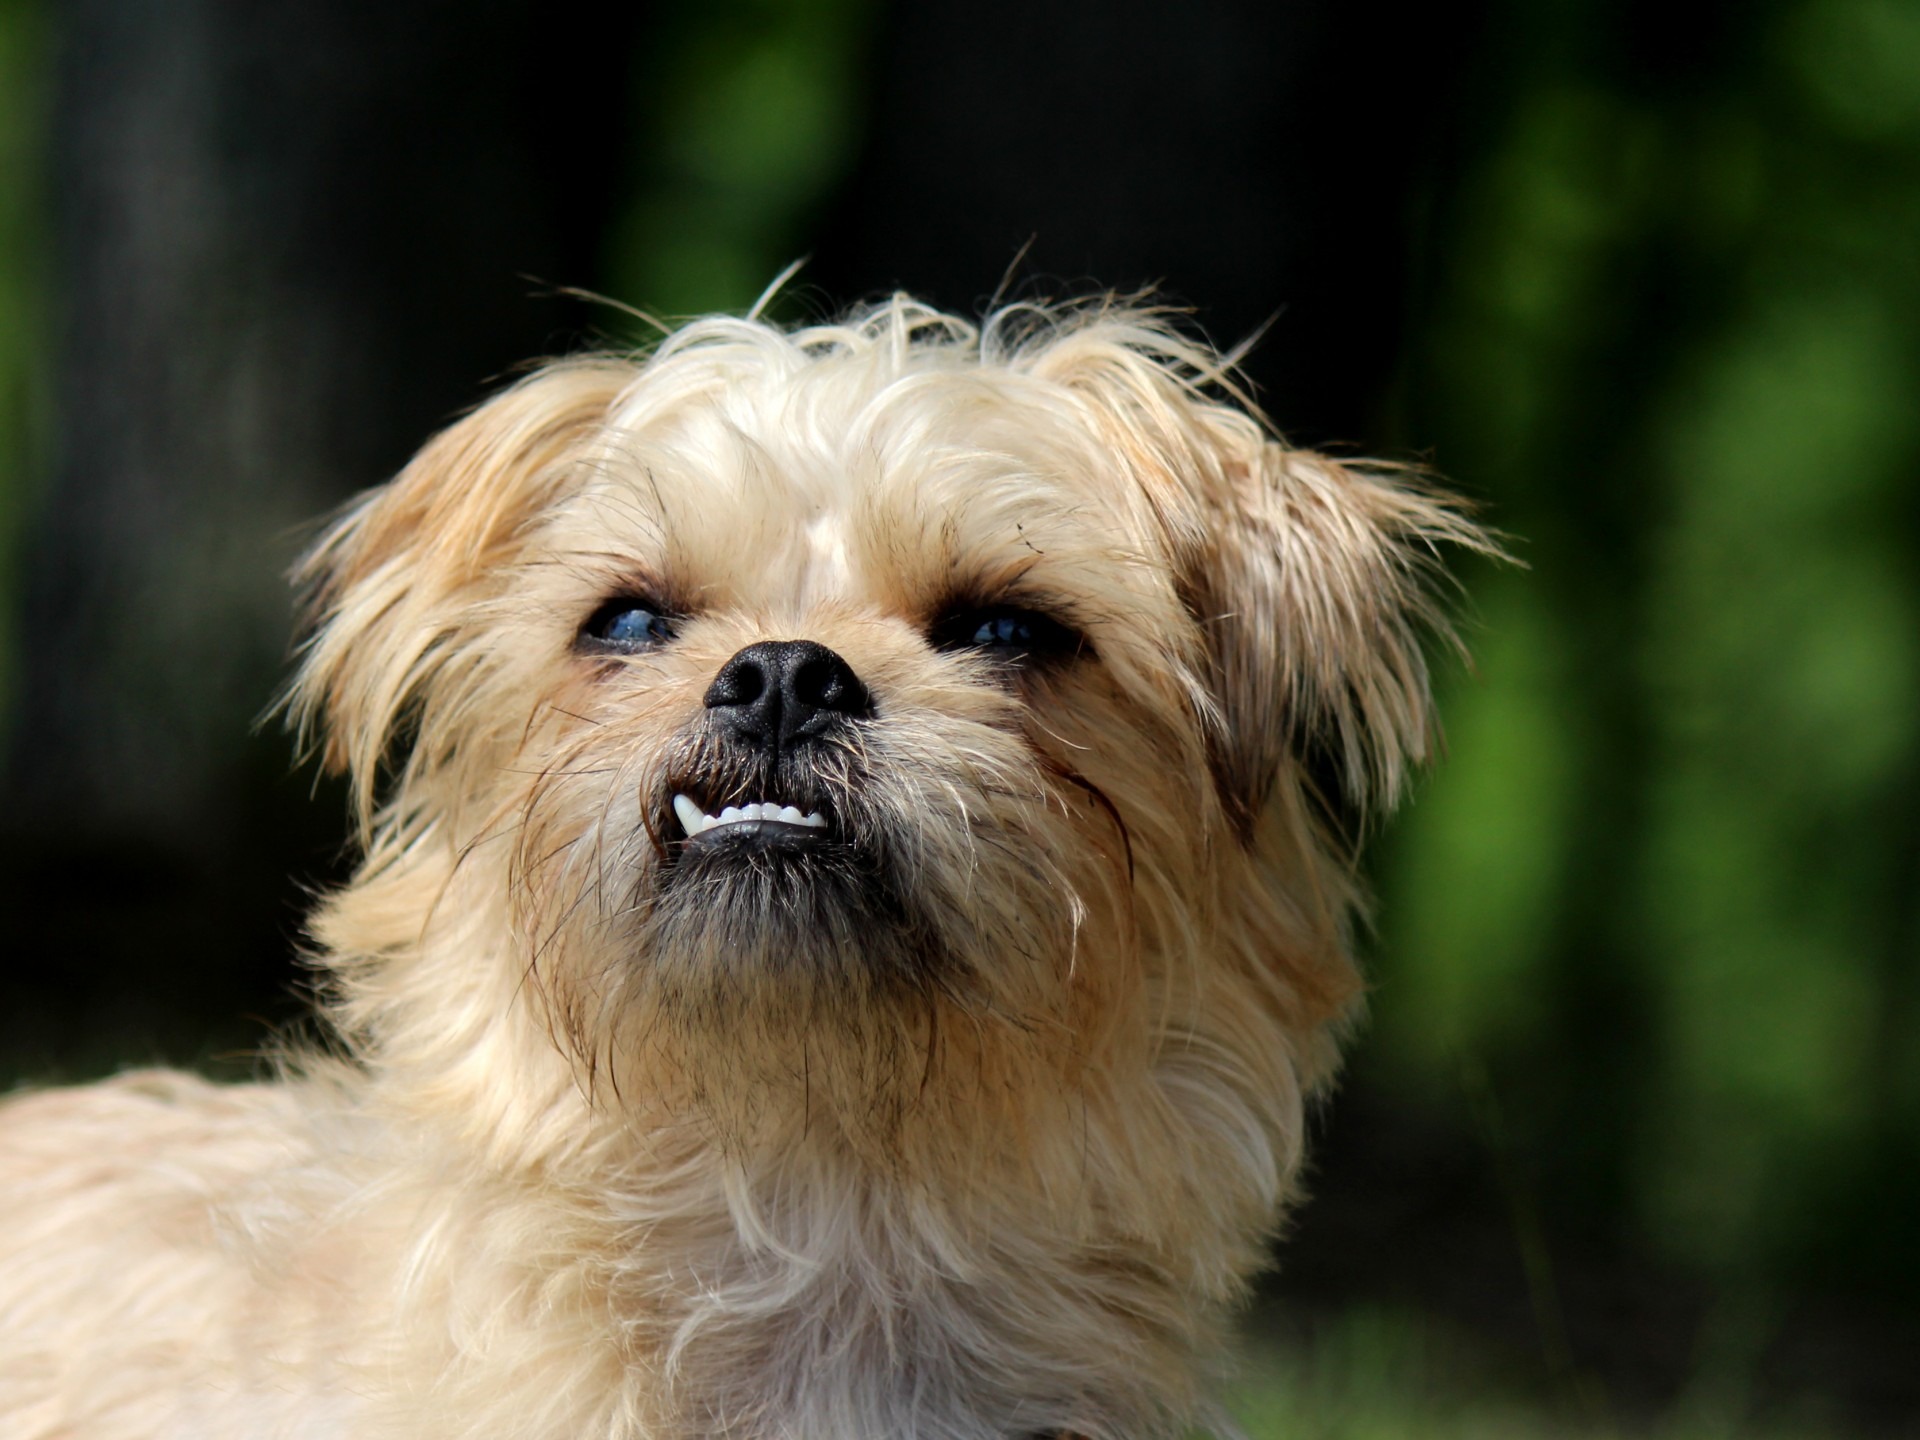
puppy, dog, cute, mammal, vertebrate, funny, dog breed, lhasa apso, terrier, small dog, shih tzu, havanese, dog like mammal, carnivoran, schnoodle, dandie dinmont terrier, dog crossbreeds, morkie, chinese imperial dog, brussels griffon, funny teeth, crooked teeth, snaggle toothed, dog teeth